Edinburgh Park

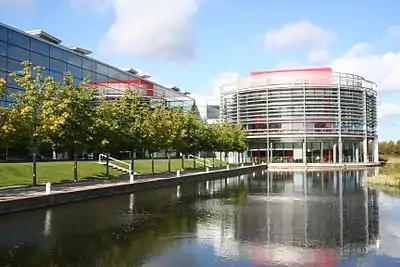
BT building, designed by Bennetts Associates architects

Edinburgh Park is an out-of-town business park in South Gyle, Edinburgh, Scotland. It is west of the city, near Edinburgh Airport and adjacent to the Edinburgh City Bypass. It was opened in 1995. The layout of the park was masterplanned by American architect Richard Meier. The development has a bar/grill, nursery, and several sculptures, including busts of famous Scottish poets.